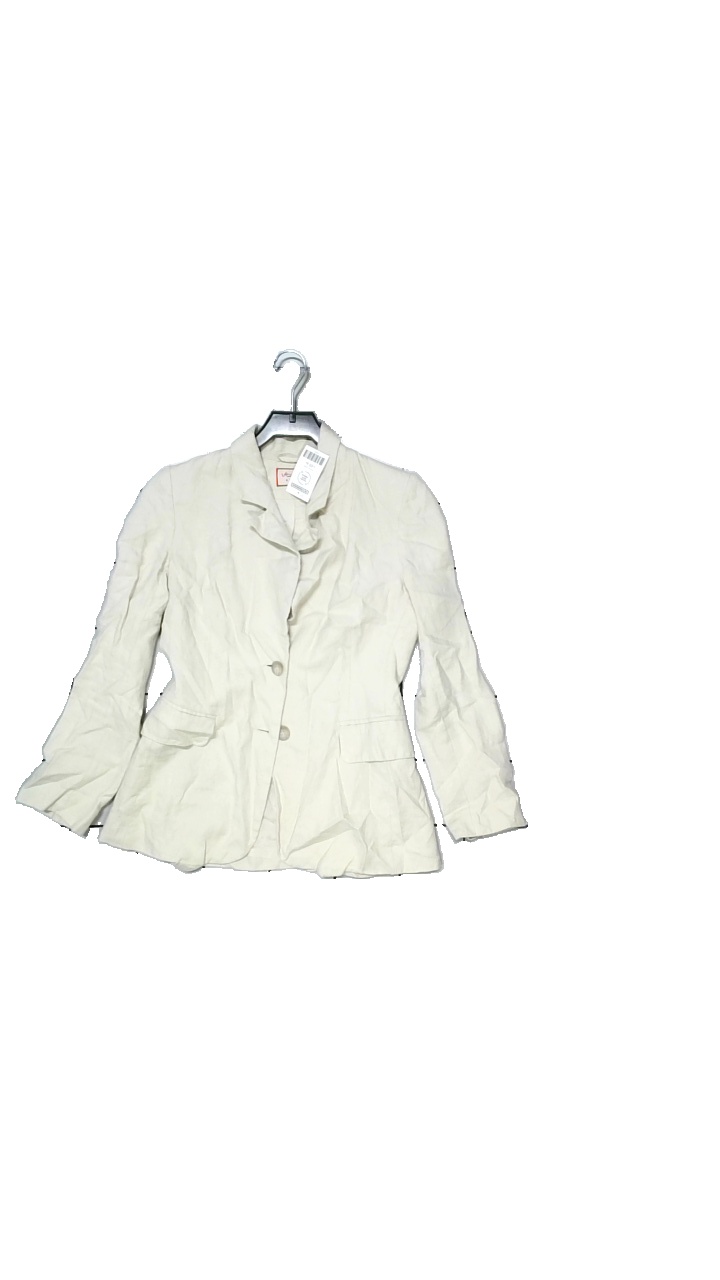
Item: Blazer (Ladies)
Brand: Jackpot
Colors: Beige
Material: Shell 100% linen. Lining 100% viscose
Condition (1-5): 5
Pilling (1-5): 5
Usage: Reuse
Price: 100-150